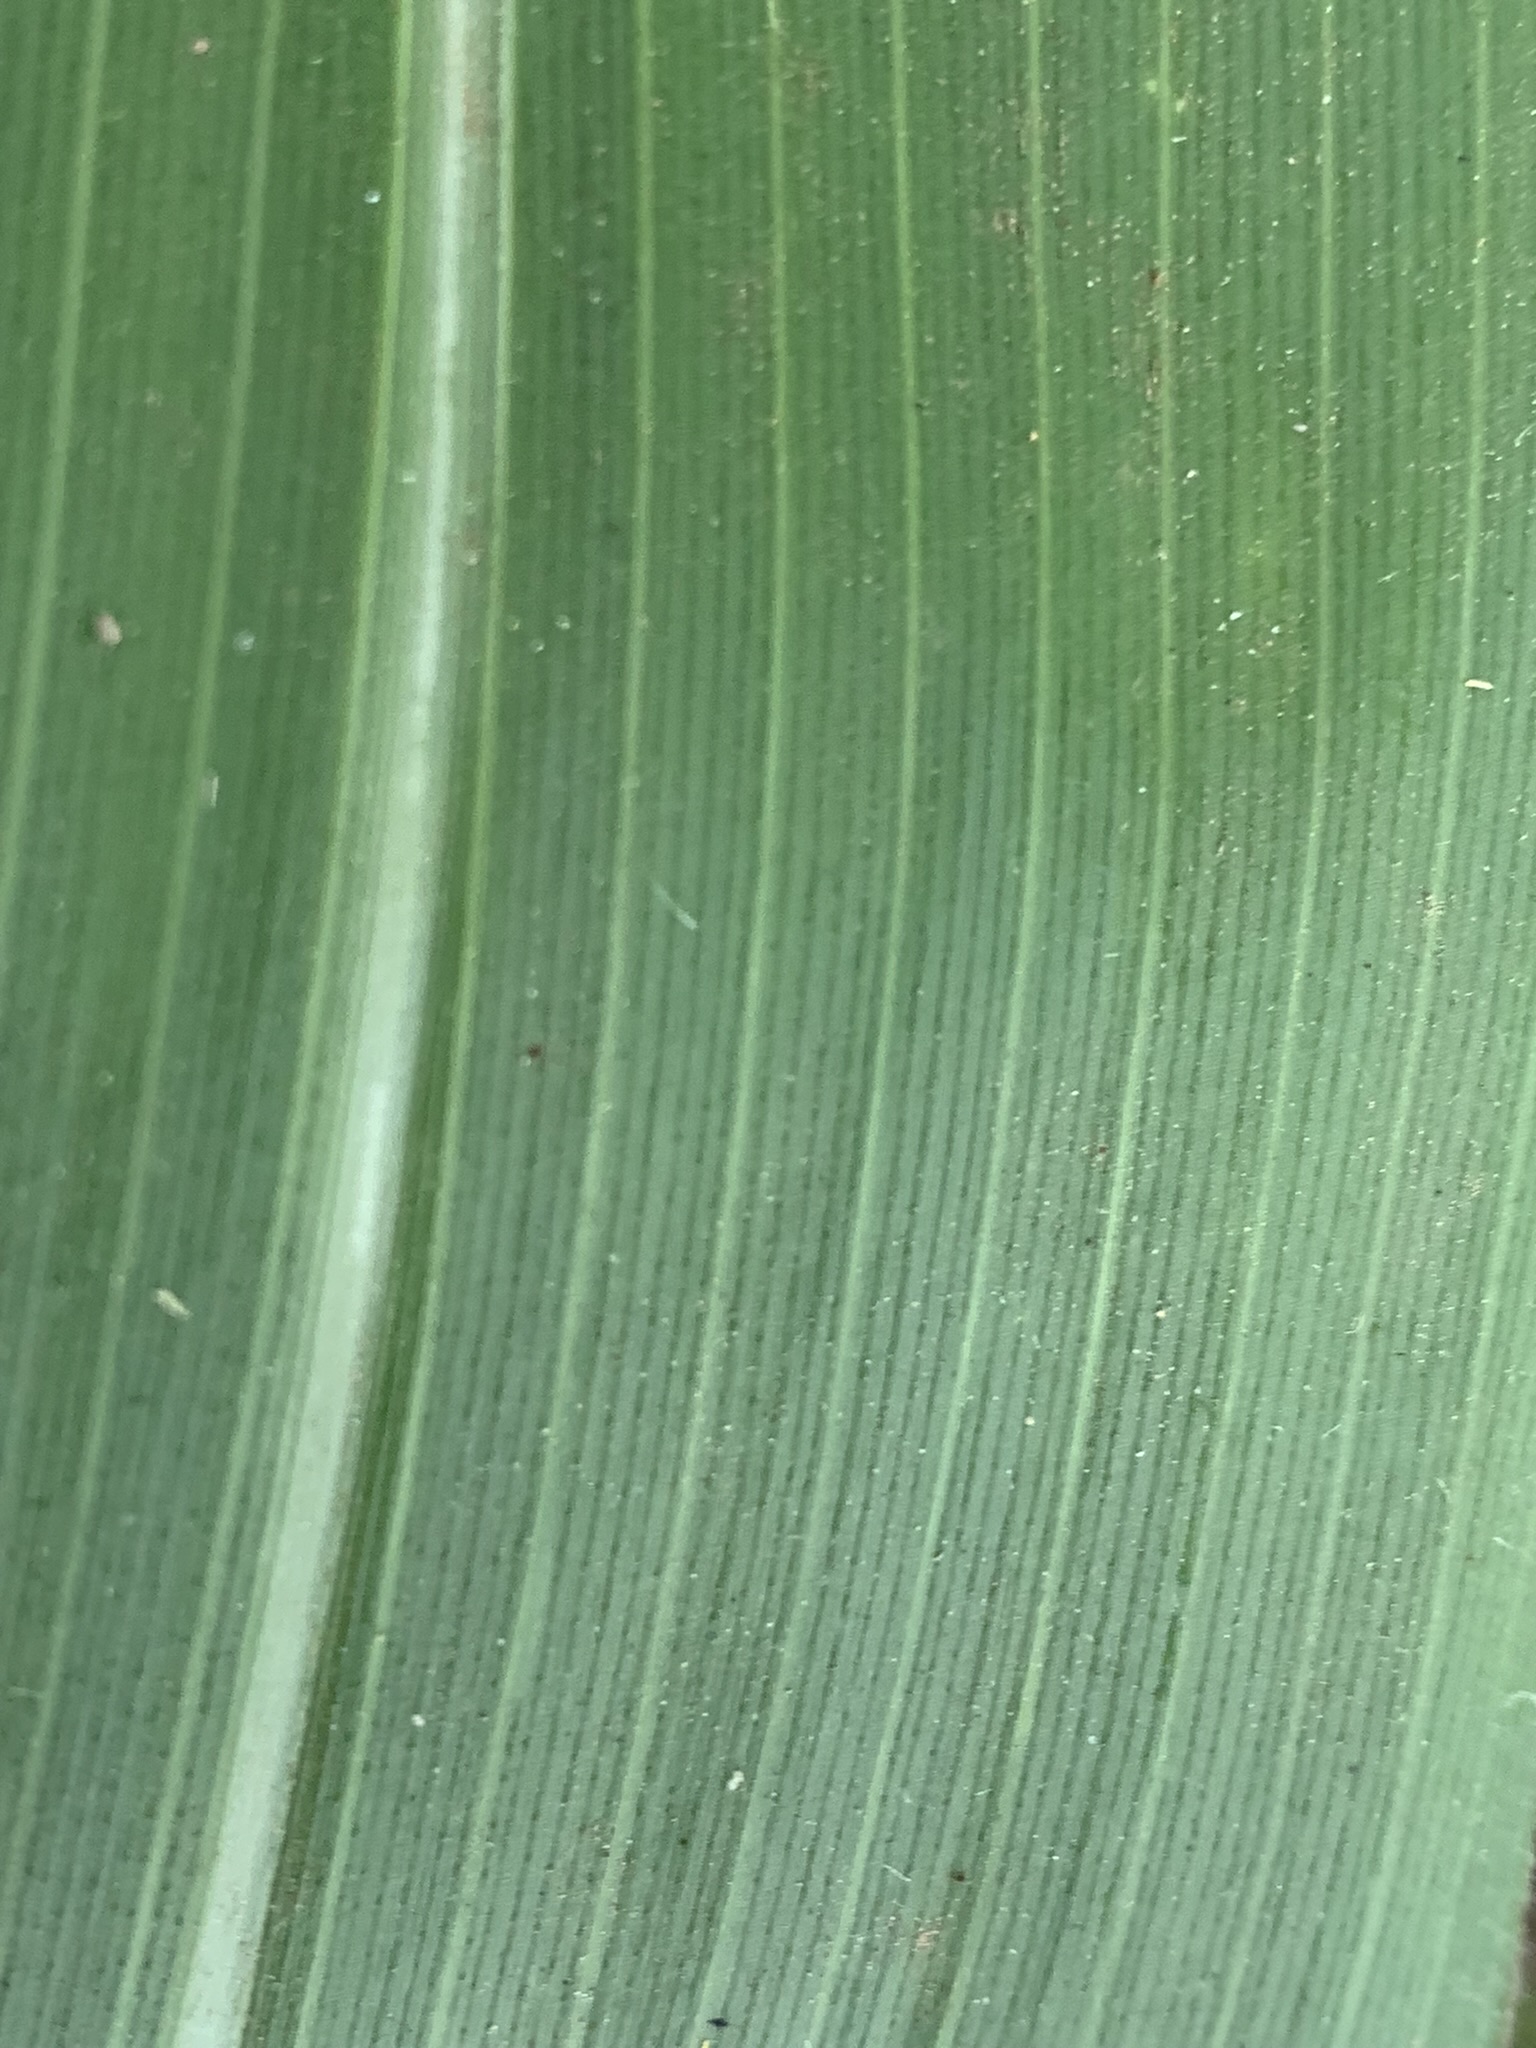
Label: Healthy